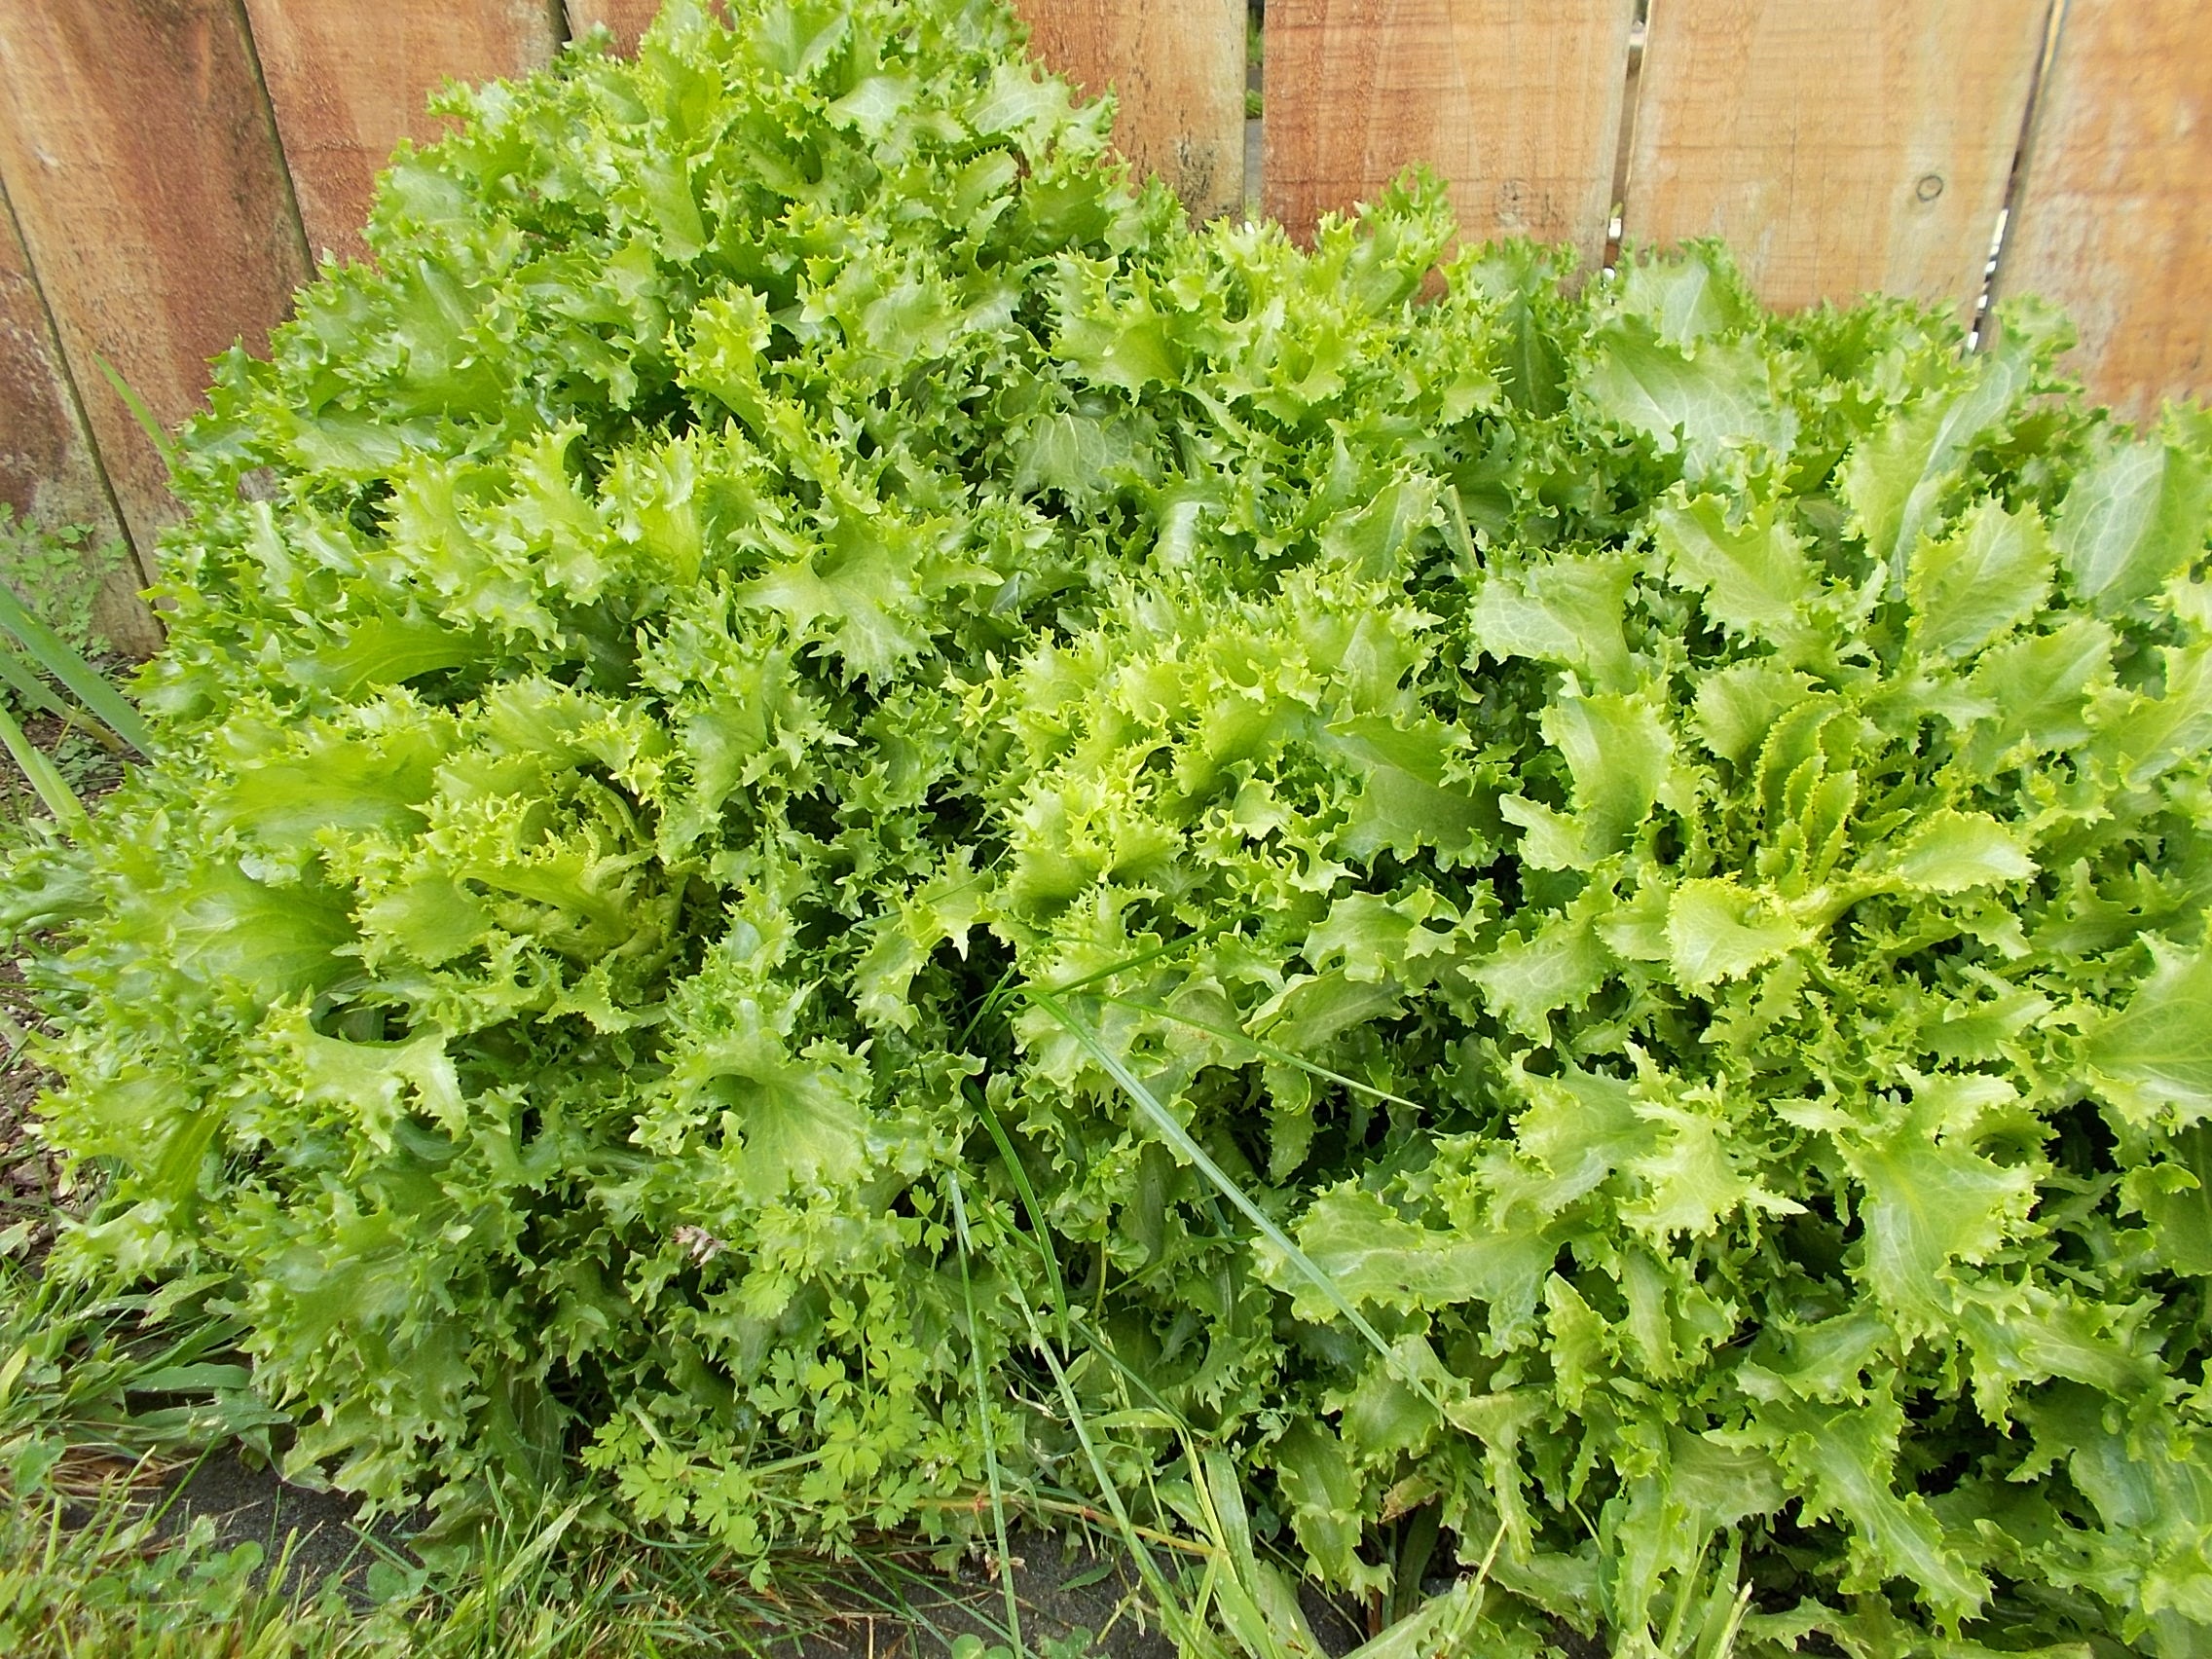
plant, flower, food, green, herb, produce, vegetable, plants, coriander, vegetables, brassica, chicory, flowering plant, salted vegetables, annual plant, land plant, mustard plant, brassica rapa, leaf vegetable, rapini, parsley family, fines herbes